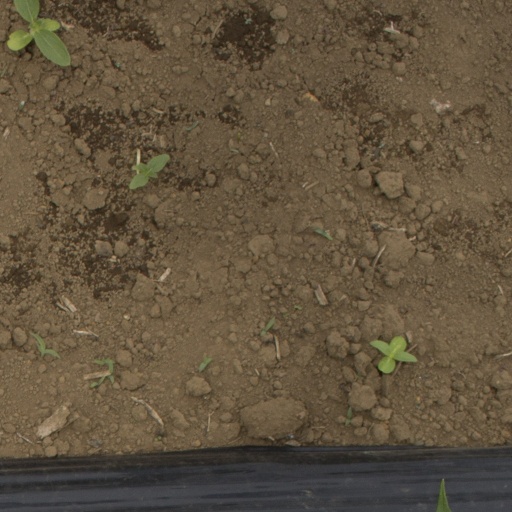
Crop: Jerusalem artichoke